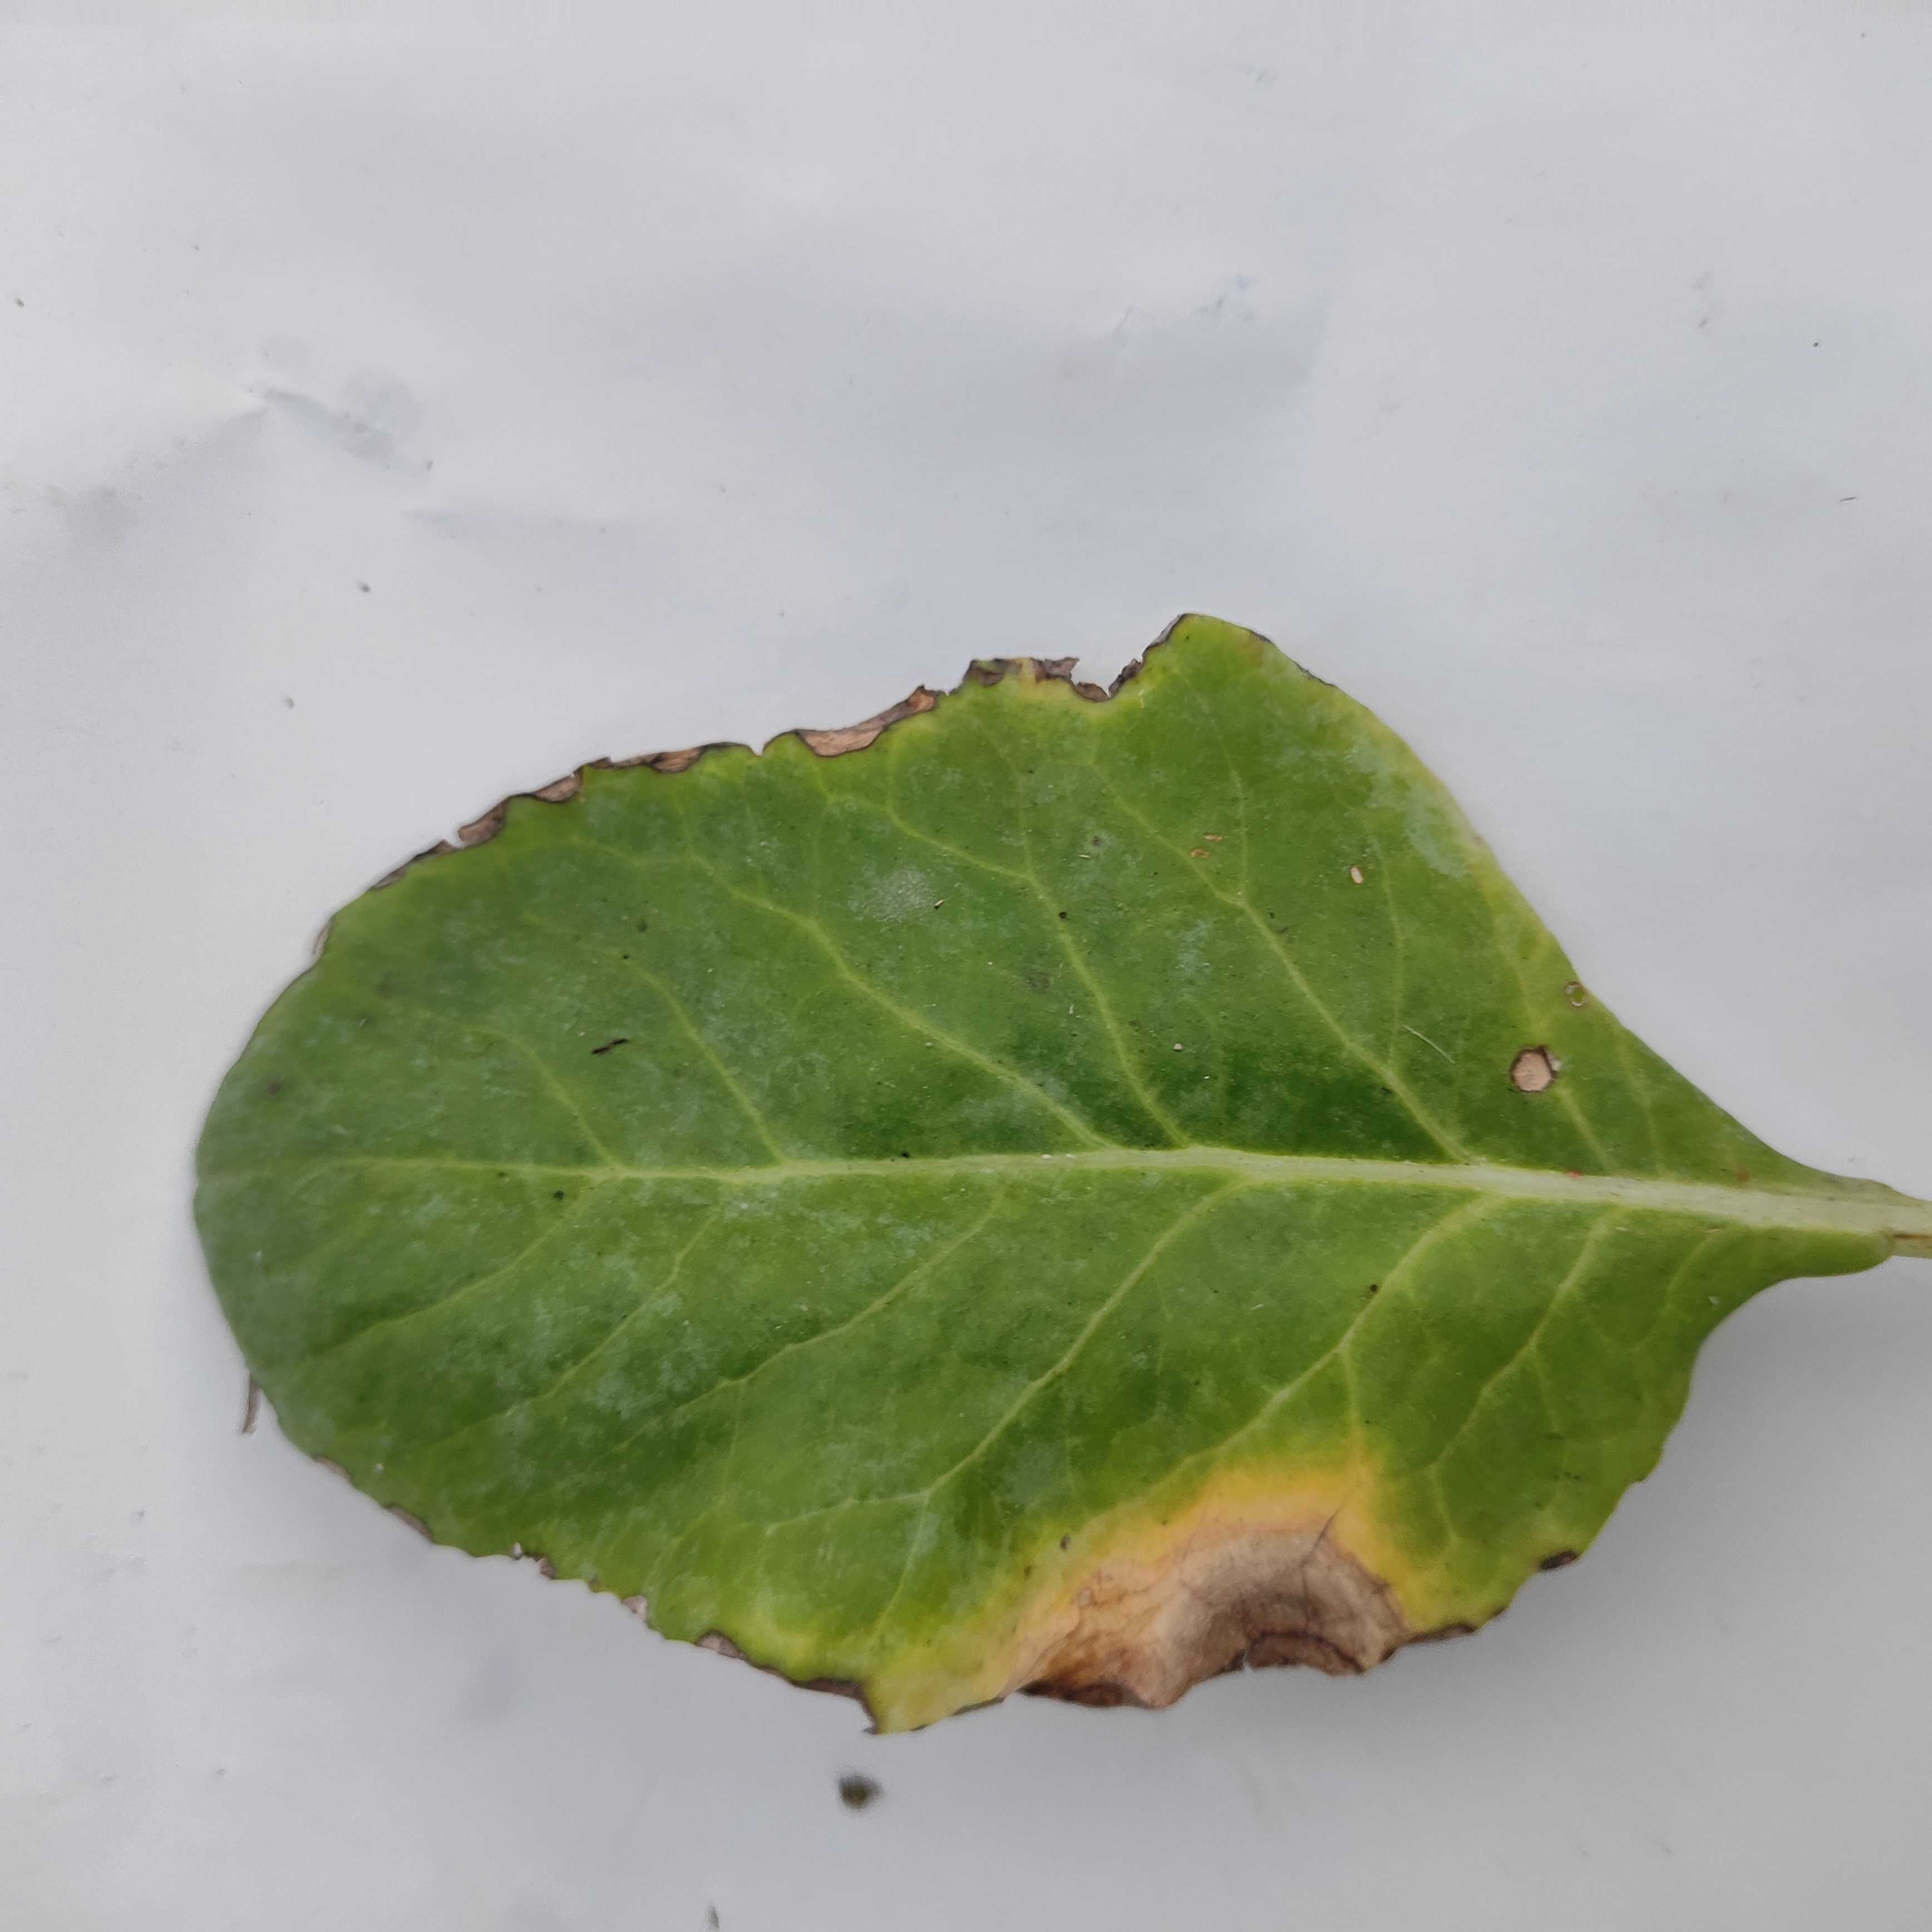
Label: Black Rot